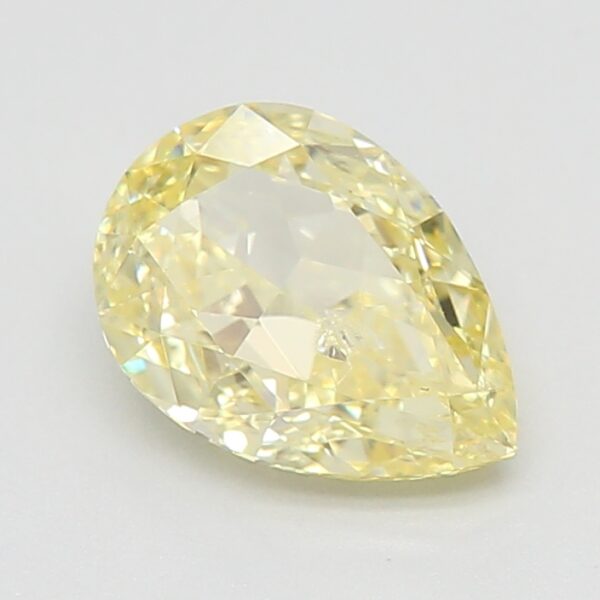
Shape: pear
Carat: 0.85
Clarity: I1
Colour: FANCY
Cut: EX
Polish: VG
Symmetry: VG
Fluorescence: N
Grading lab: GIA
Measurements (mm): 7.01 x 5 x 3.1